Datia

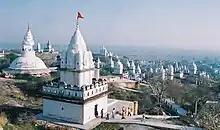
Sonagiri Badoni

Datia is best known for the Pitambara Peeth, a famous Shakta pitha located at the entrance of Datia. This pilgrimage spot features Bagalamukhi Devi Temple and Dhumavati Mai Temple, established by Shri Golokwasi Swamiji Maharaj. Vankhandeshwar, a Mahabharat period temple of God Shiva, is also situated here. A temple of the goddess Peetaambara Bagalamukhi, located 12 km from datia and Shri Siddheshwar mahadev temple in village Kurthara located 20 km from Datia.